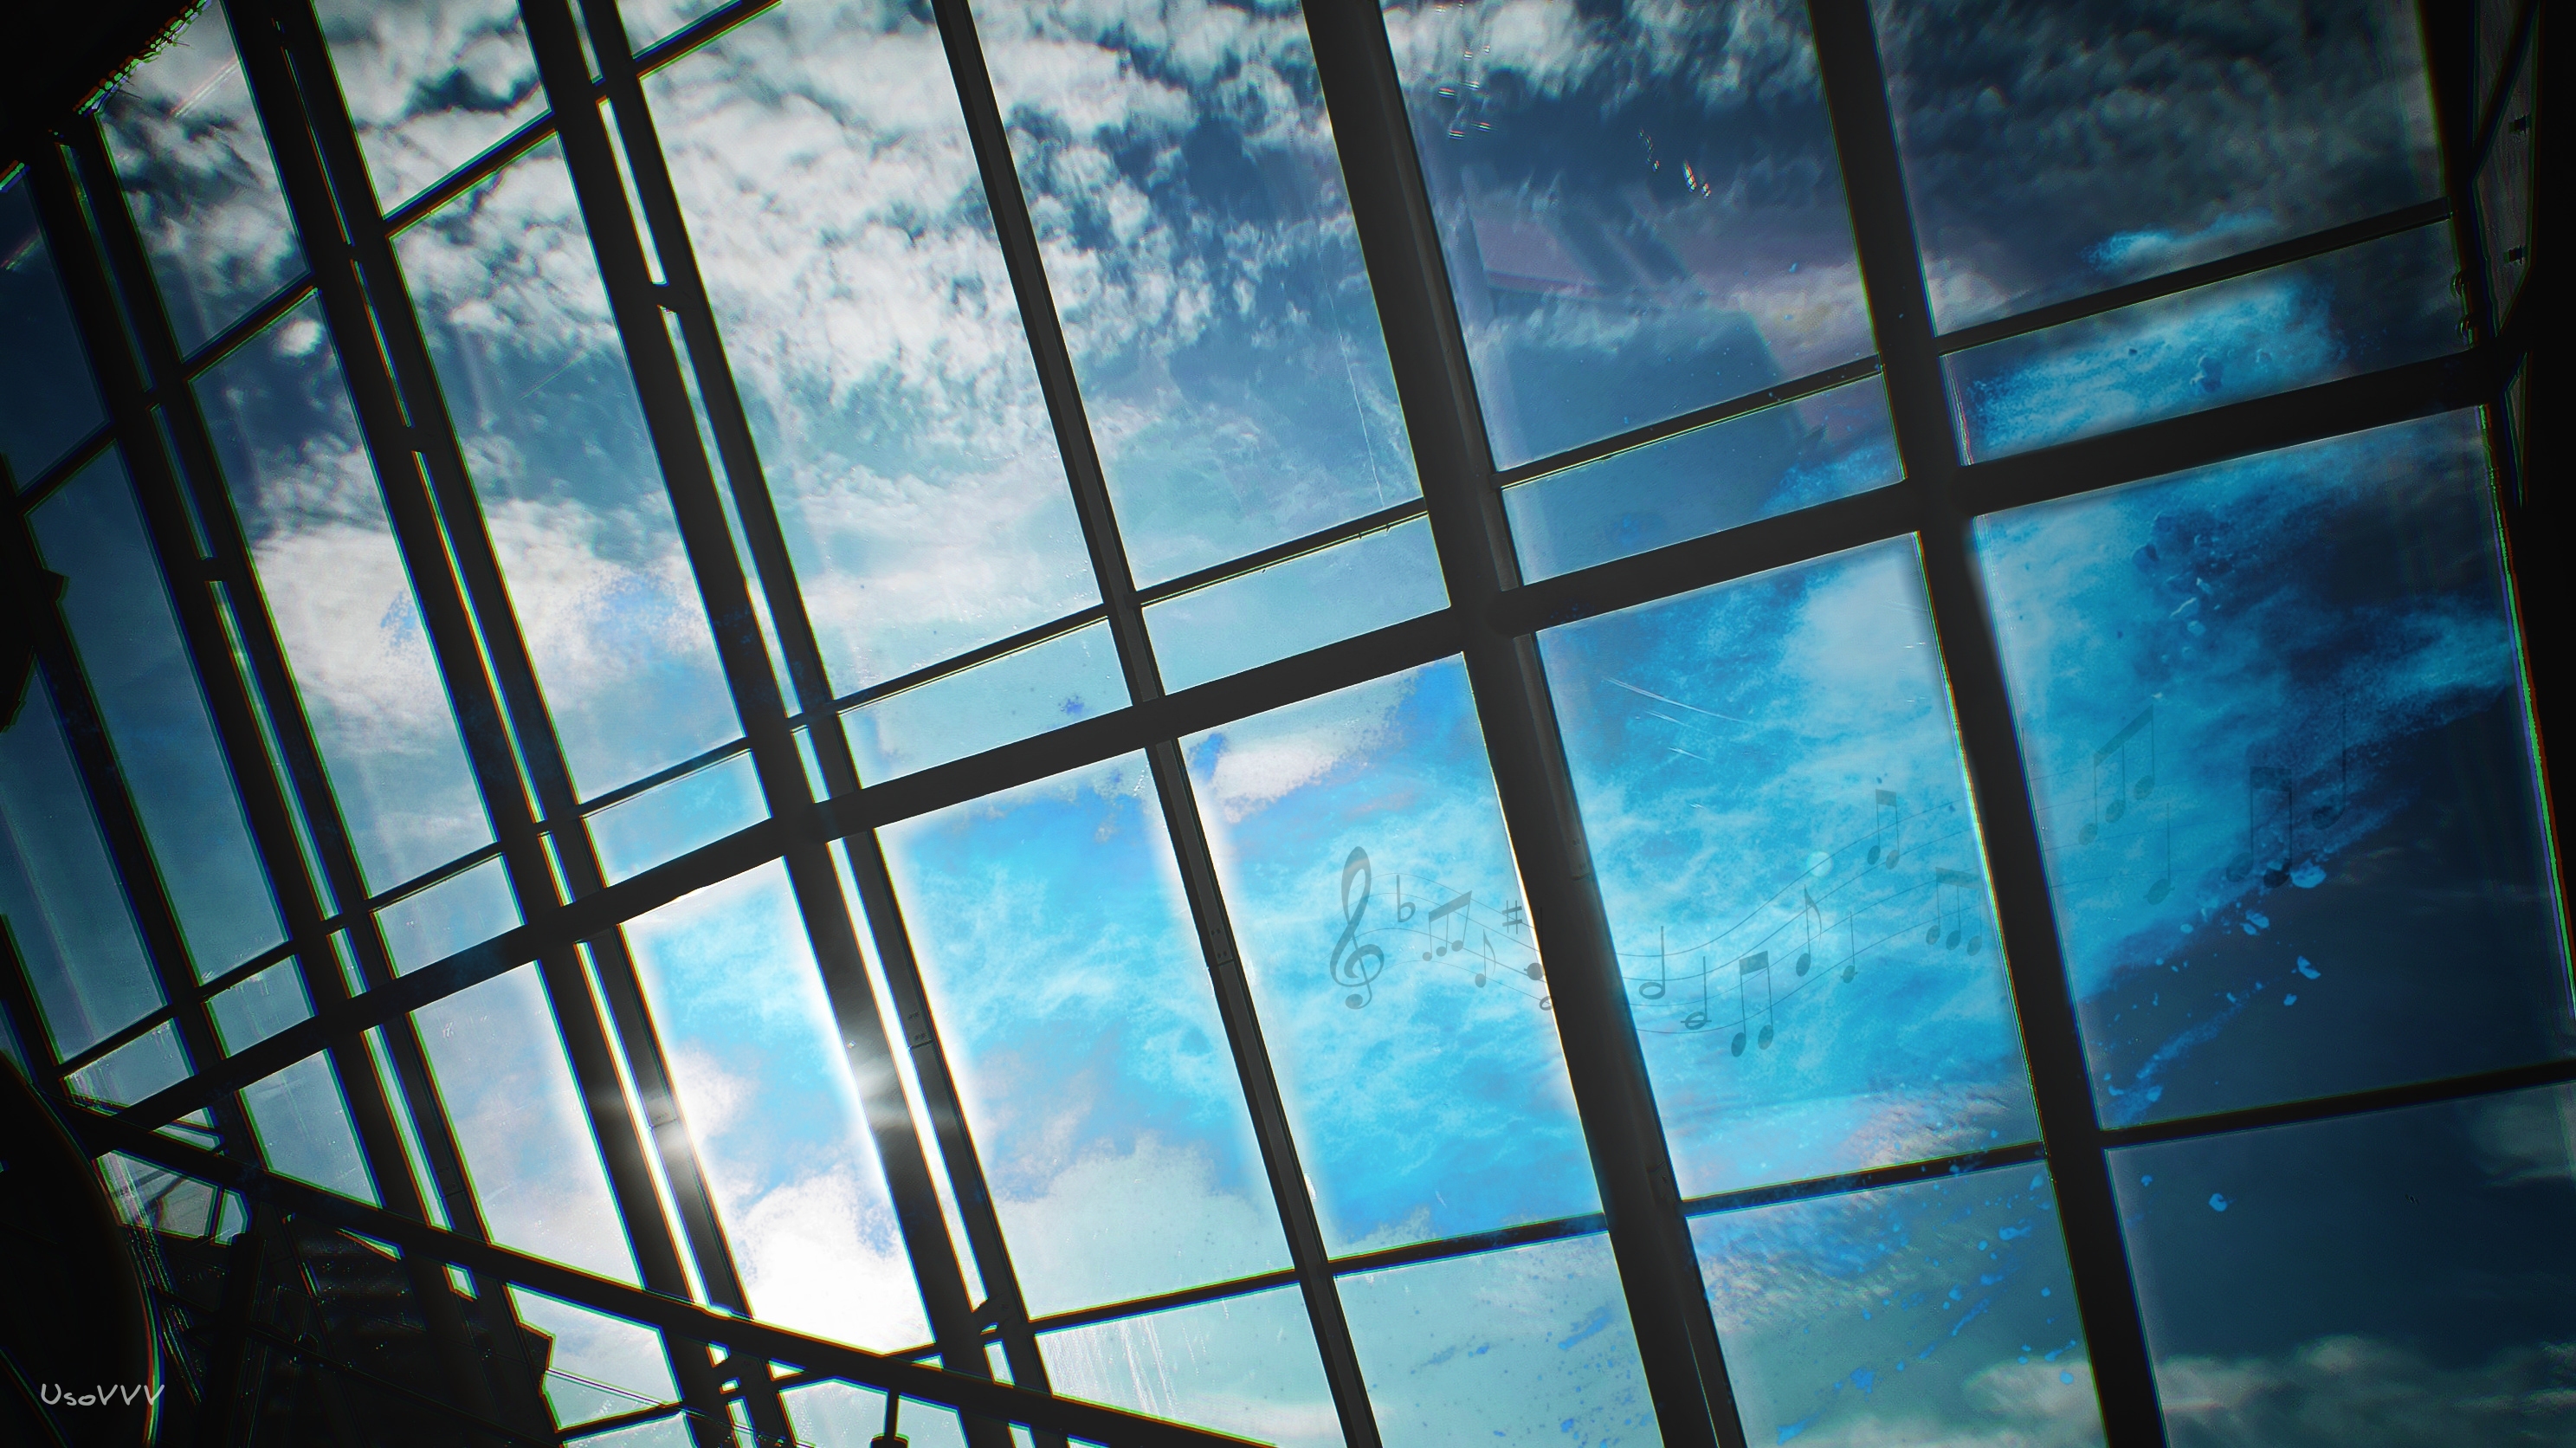
light, city, shine, windows, sky, clouds, blue, reflection, daytime, window, glass, daylighting, water, sunlight, symmetry, energy